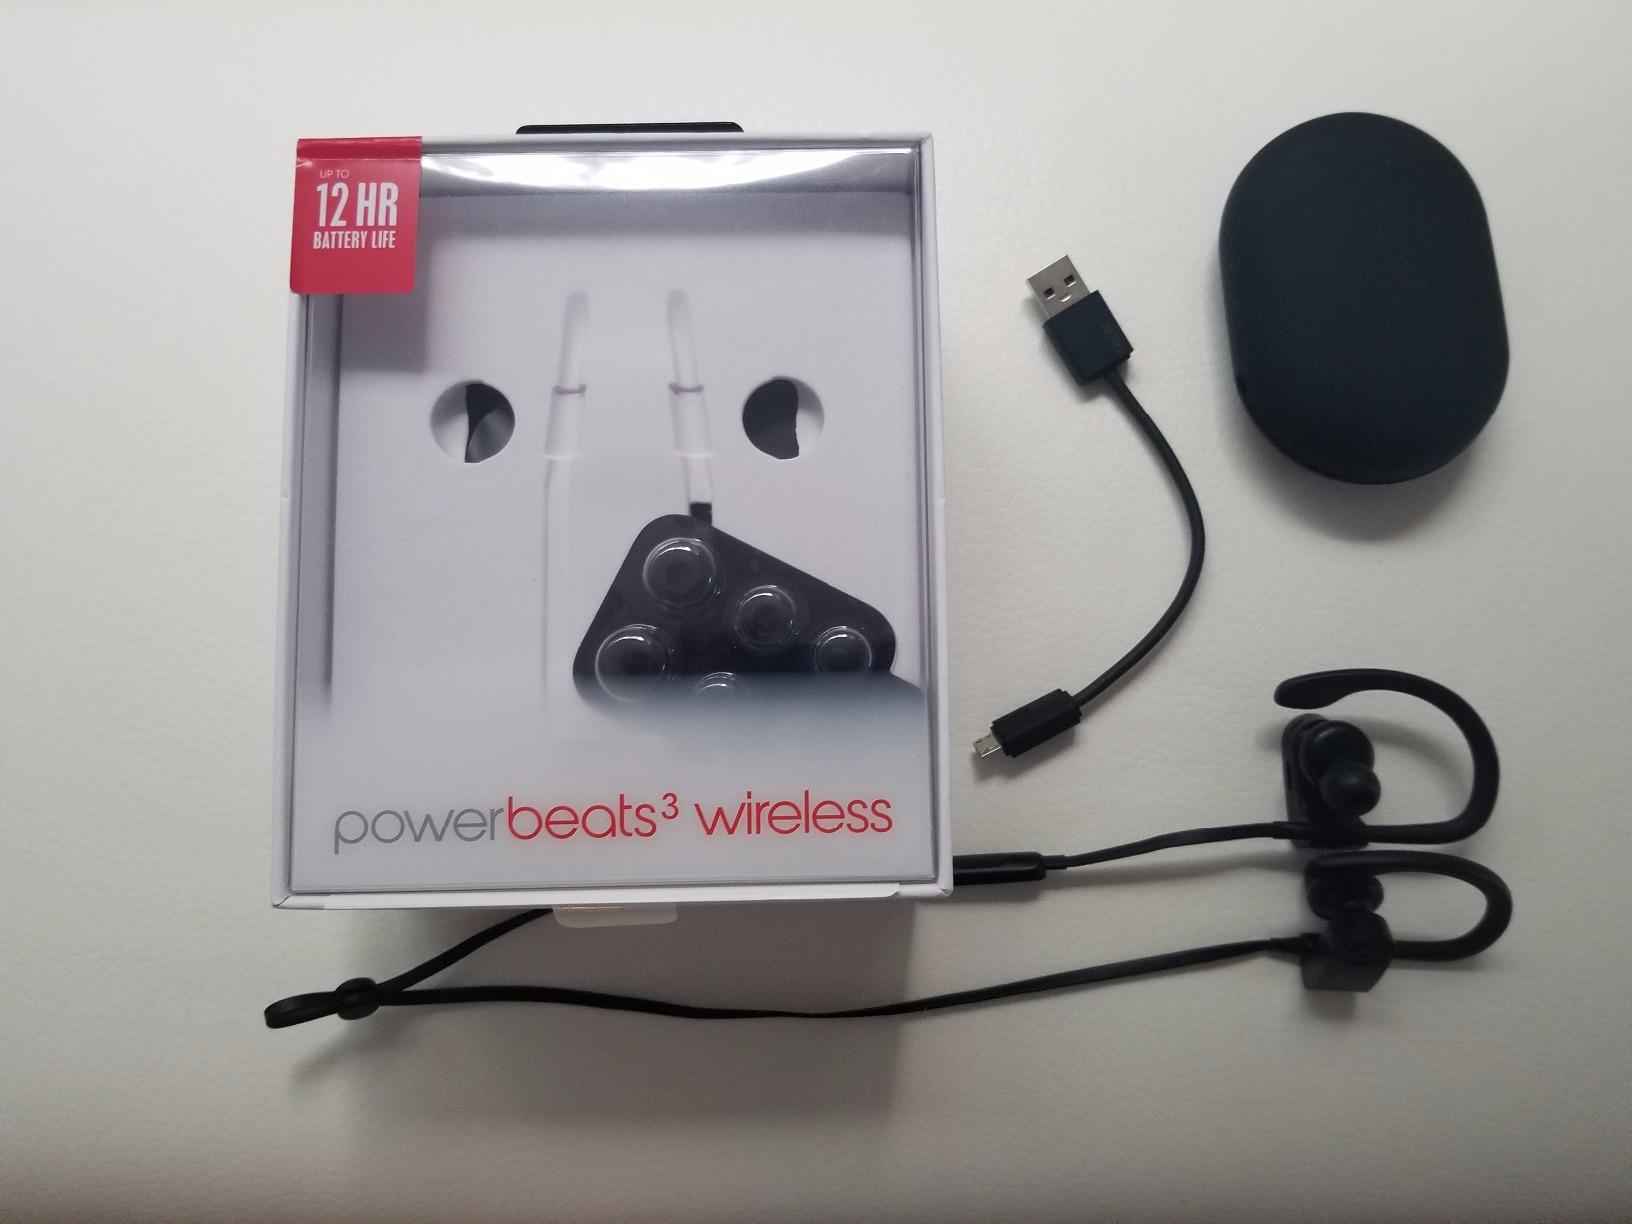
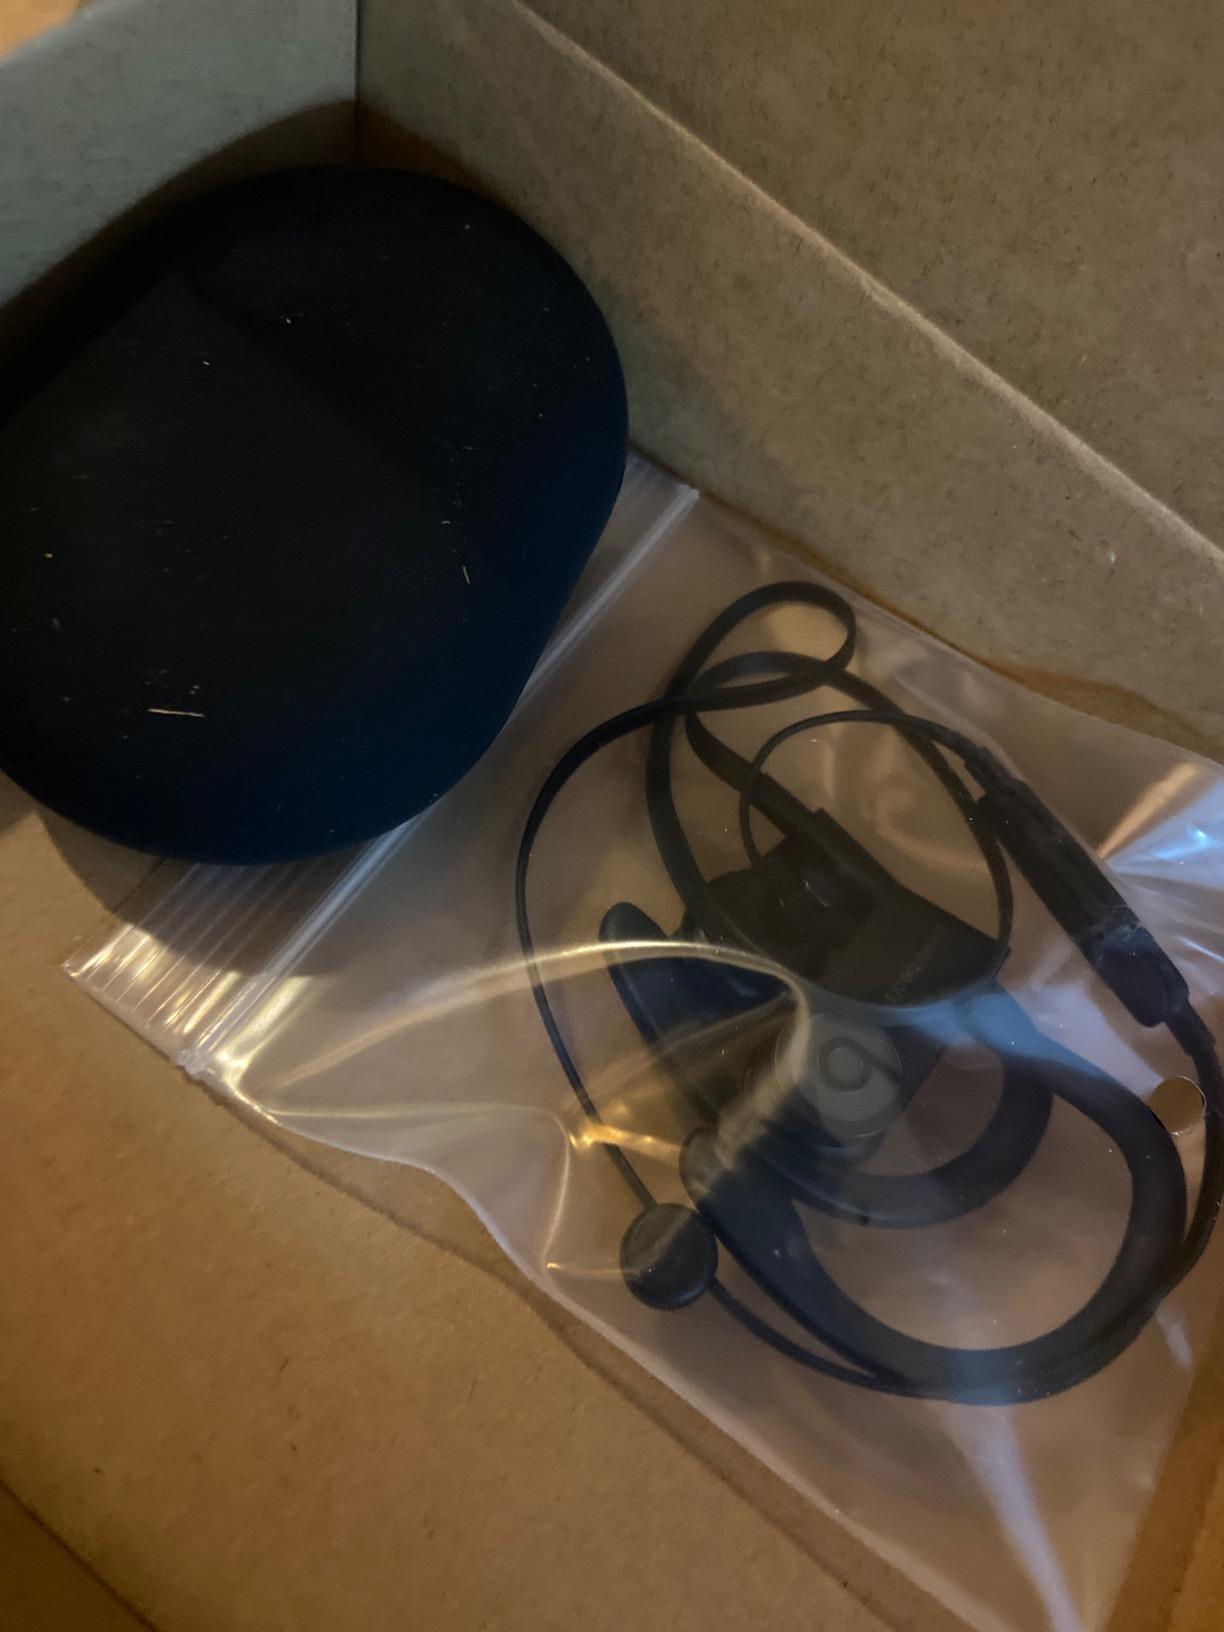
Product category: headphones
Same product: yes